Armillifer grandis

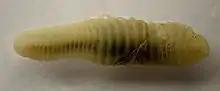
A nymph (=larva) removed from the eye of a blind patient

Armillifer grandis is a species of tongue worm in the subclass Pentastomida found in tropical Central and West Africa. Its typical definitive hosts are viperid snakes (such as "Bitis gabonica, Bitis nasicornis", and "Cerastes cerastes"), while rodents are presumed to act as intermediate hosts. Humans may become accidentally infected by the eggs, particularly if consuming (or otherwise contacting) infected snakes. Ingested eggs develop into nymphs that invade different visceral organs, causing a disease that is often called porocephalosis. Most human infections are asymptomatic, although some cases are debilitating and even lethal. Abdominal infections are more widespread, but typically undiagnosed, while ocular manifestations are rare and may cause blindness.